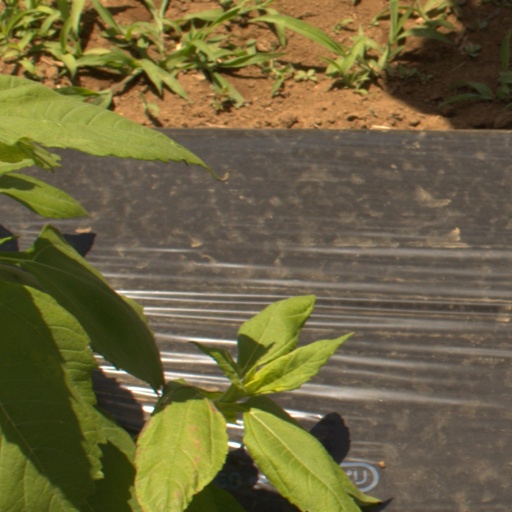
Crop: Jerusalem artichoke